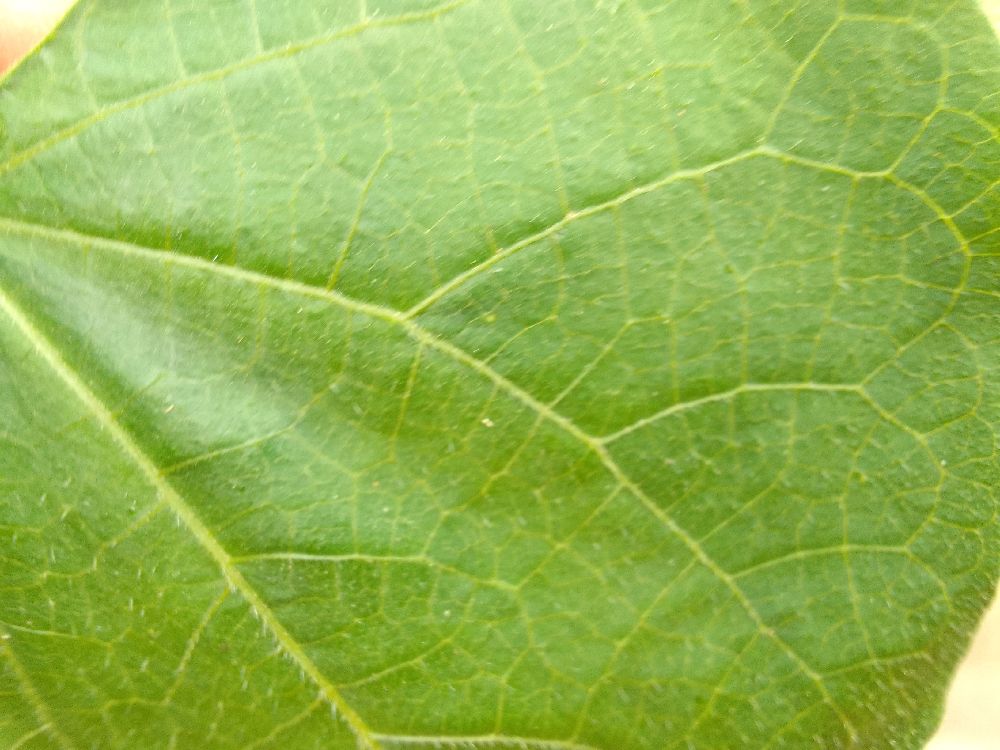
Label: healthy